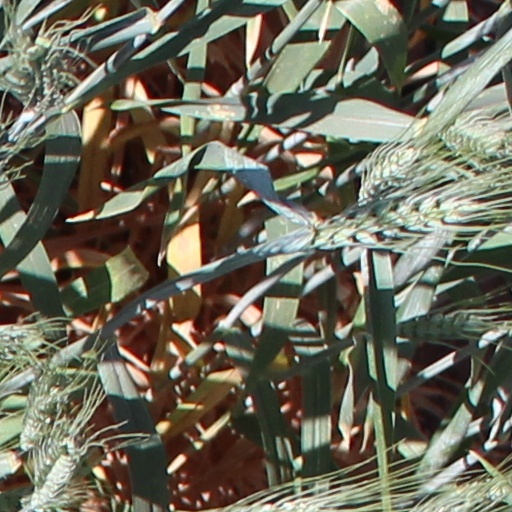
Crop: wheat